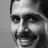
Emotion: happy